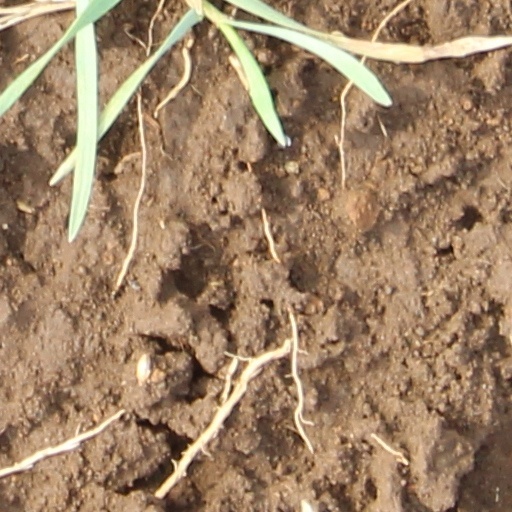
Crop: wheat